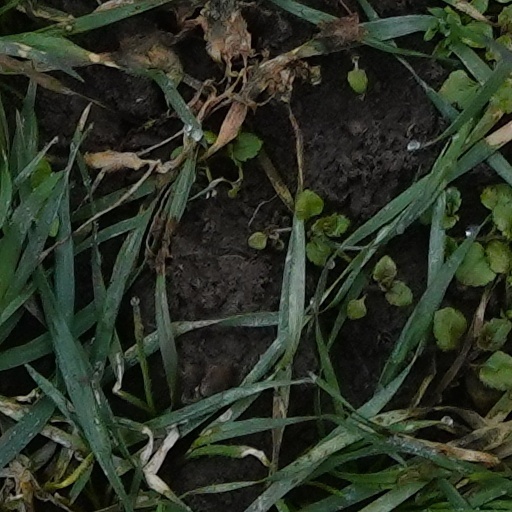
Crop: wheat